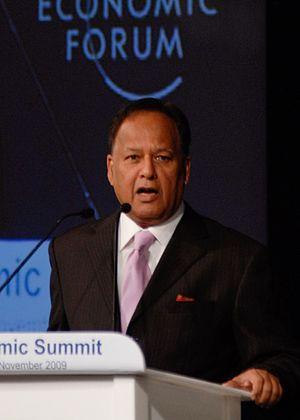
Le ministre des Finances du Sri Lanka est un poste du gouvernement sri-lankais.